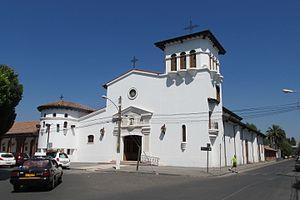
Santa Cruz est une ville et une commune du Chili faisant partie de la province de Colchagua, elle-même rattachée à la région O'Higgins. En 2012, sa population s'élevait à 35 255 habitants. La superficie de la commune est de 420 km². La commune est créée en 1891. La ville est arrosée par le rio Tinguiririca qui se jette dans le lac Rapel. Santa Cruz est un gros centre agricole producteur de vins et de fruits.